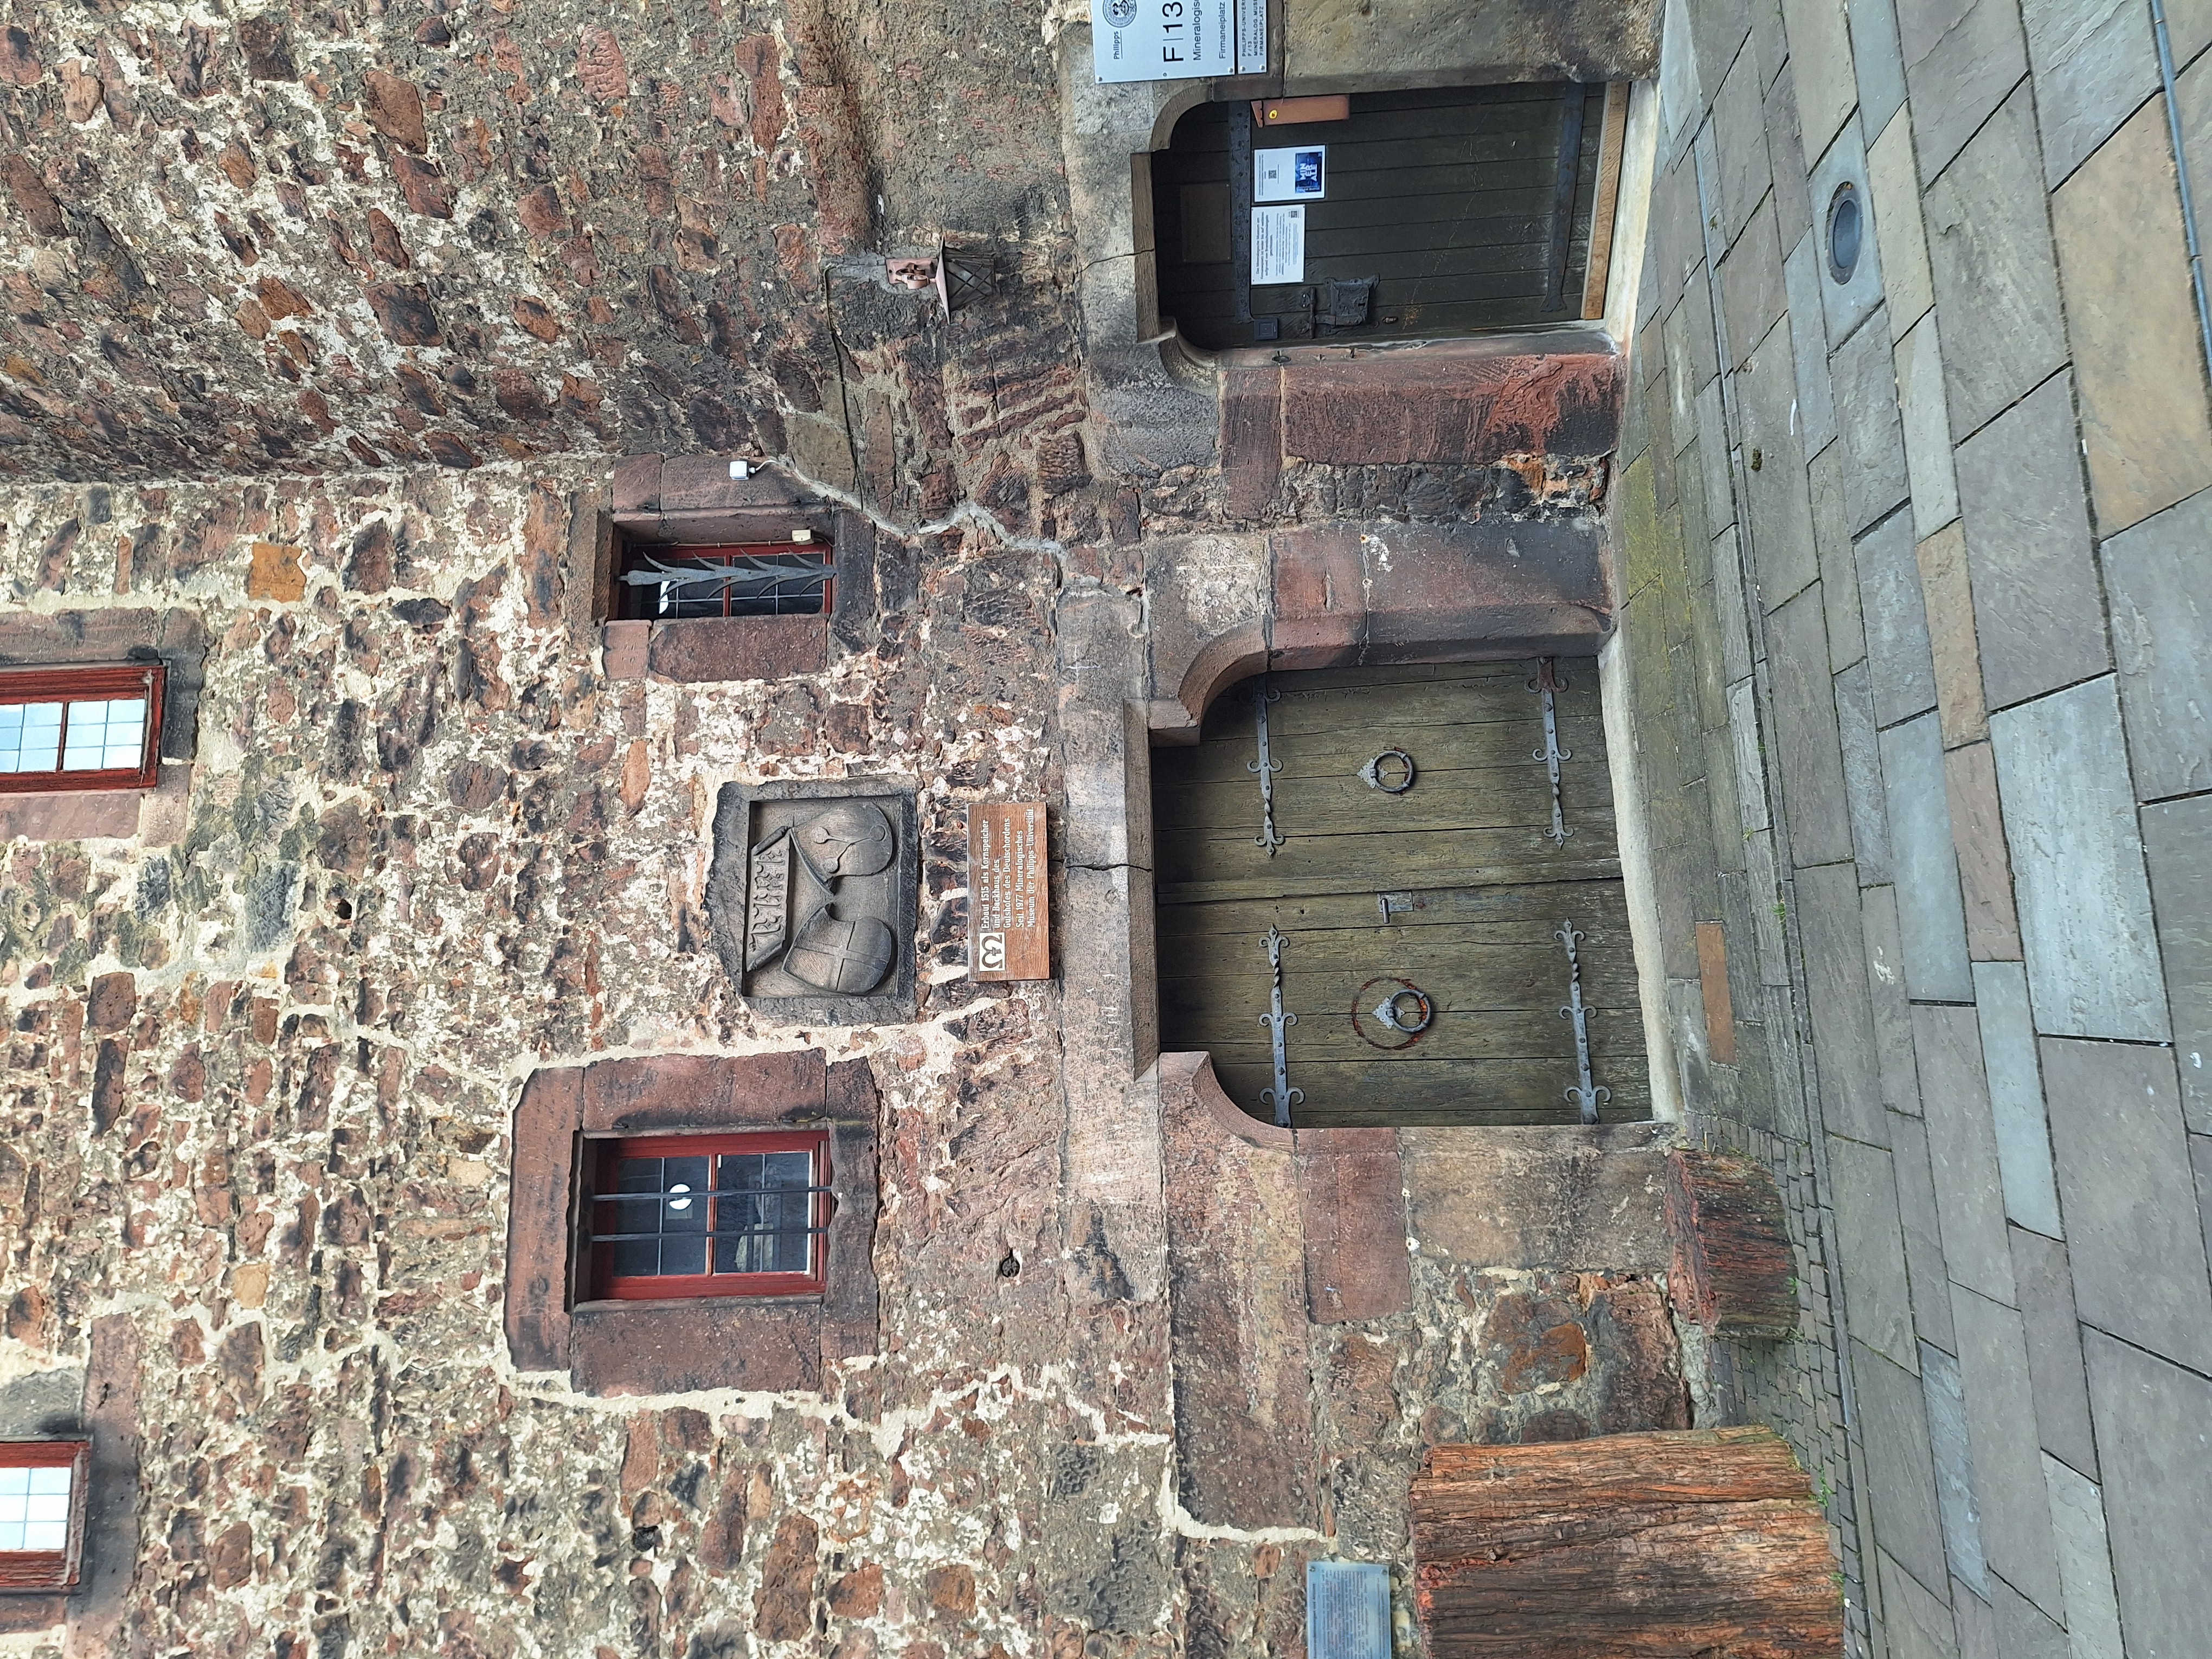
Building: Mineralogisches Museum